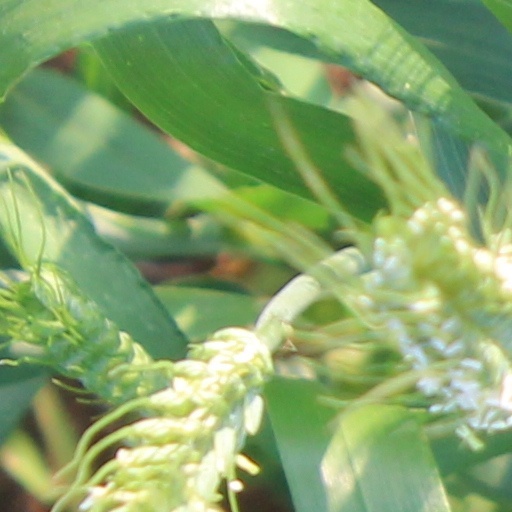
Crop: wheat